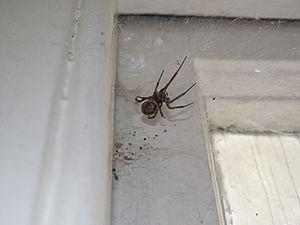
Steatoda nobilis est une espèce d'araignées aranéomorphes de la famille des Theridiidae. Elle est communément appelée fausse Veuve noire.